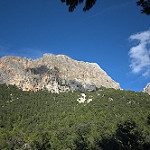
Label: mountain